Portland Thorns FC

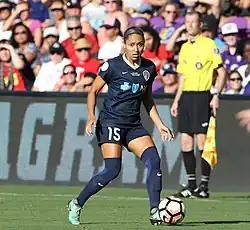
Jaelene Daniels playing for the North Carolina Courage against the Thorns in the 2017 NWSL championship.

Since the NWSL's founding, the Thorns' most intense rivalry has been with the Seattle-based Reign. The Thorns' first home match was a 2–1 win over Seattle, qualified for the 2014 playoffs by defeating the Reign in the season's final match week, and didn't win at Seattle's Memorial Stadium until August 2017. The Thorns defeated Seattle in back-to-back home matches in 2018, first in the season's final match week to secure home-pitch advantage, then again in the first round of the playoffs. Matches between Portland and Seattle broke the league's attendance records in April 2013 (16,479), July 2015 (21,144, in Portland) and August 2021 (27,248, in Seattle), and have been staged as double-headers with Major League Soccer's Timbers and Seattle Sounders FC.